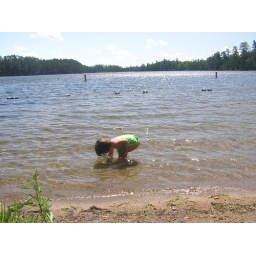
Finding pretty rocks in the water